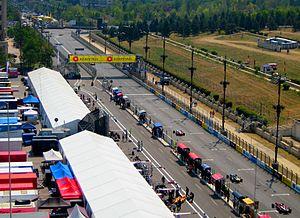
Le Bucarest Ring est un ancien circuit temporaire de sports mécaniques situé à Bucarest, en Roumanie.